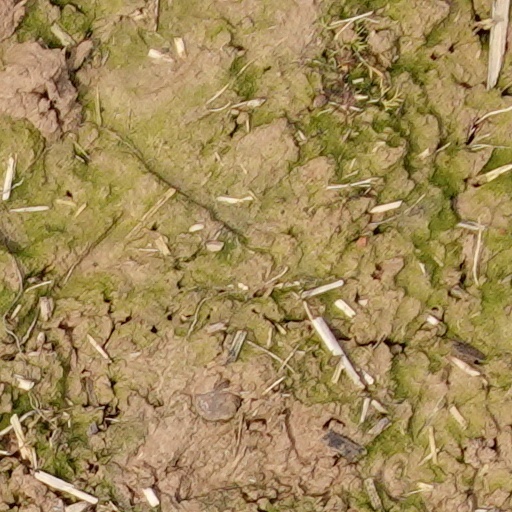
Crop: wheat